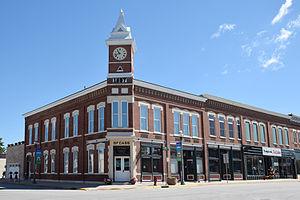
Sumner est une ville du comté de Bremer, en Iowa, aux États-Unis. Fondée en 1870, elle est incorporée en 1894. La ville est baptisée en l'honneur de Charles Sumner.